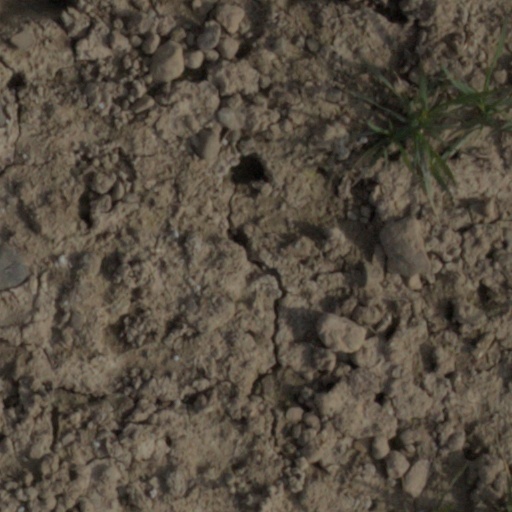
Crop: wheat